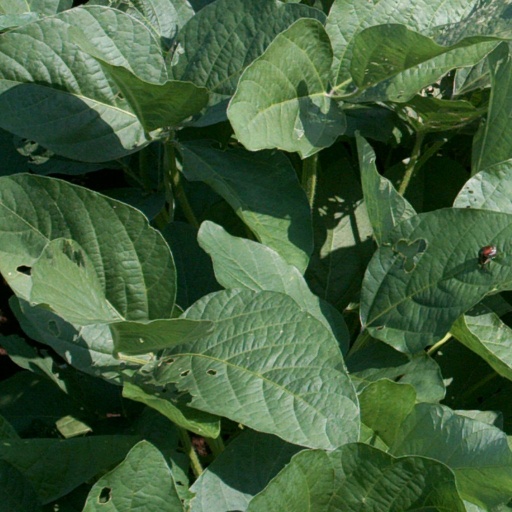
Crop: soybean